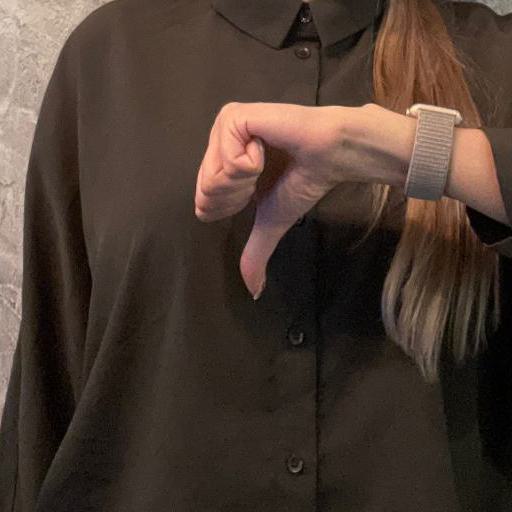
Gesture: dislike